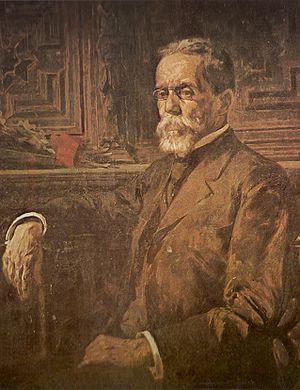
Joaquim Maria Machado de Assis est un écrivain et journaliste brésilien, considéré par beaucoup de critiques, d’universitaires, de gens de lettres et de lecteurs comme l’une des grandes figures, sinon la plus grande, de la littérature brésilienne.
La culture du Brésil, pays d'Amérique du Sud, façade atlantique, désigne d'abord les pratiques culturelles observables de ses habitants.